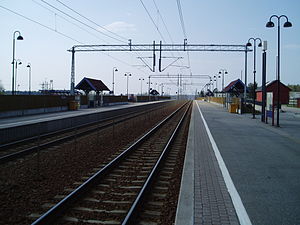
Rygge Station
Rygge Station er en norsk jernbanestation på Østfoldbanen i Rygge. Stationen består af to spor med hver sin sideliggende perron med læskure og en stationsbygning. Stationen ligger 24,4 m.o.h., 69,28 km fra Oslo S. Den betjenes af NSB's regionaltog mellem Oslo og Halden/Göteborg. Desuden går der bus til Moss Lufthavn.